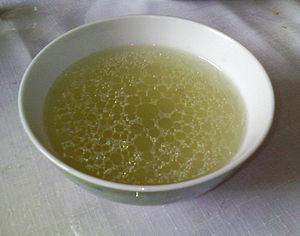
La chorba, chorwa, churpa, chorpa, chorpo, et sorpa est une soupe traditionnelle d'Afrique du Nord, des Balkans, de l'Europe de l'Est, de l'Asie centrale, du Moyen-Orient et de l'Asie du Sud.
Le Beshbarmak, est un plat traditionnel des peuples nomades turcophones d'Asie Centrale.